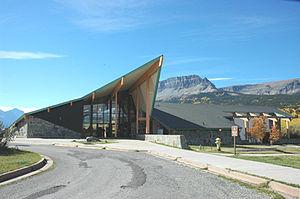
Centre d'accueil des visiteurs Saint Mary, Parc national des Glaciers, Montana, États-Unis
Les Saint Mary Visitor Center, Entrance Station and Checking Stations constituent un ensemble de bâtiments américains situés dans le comté de Glacier, dans le Montana. Cet ensemble comprend notamment le Saint Mary Visitor Center, un office de tourisme. Protégé au sein du parc national de Glacier, il est inscrit au Registre national des lieux historiques depuis le 15 avril 2008.